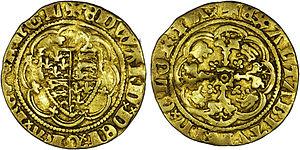
Nom de l'atelier/ville
Le siège de Calais est entrepris durant la guerre de Cent Ans, lors de la chevauchée d'Édouard III de 1346 par les Anglais en septembre 1346, une semaine après la Bataille de Crécy, et va durer onze mois.
Cet article décrit l'histoire de Calais, commune française située dans le département du Pas-de-Calais et la région Hauts-de-France. La ville actuelle de Calais est la réunion de l'ancienne ville de Saint-Pierre, cité industrielle, et du courghain, la cité de Calais originelle, cité de pêcheurs.
Édouard III d'Angleterre, né le 13 novembre 1312 au château de Windsor et mort le 21 juin 1377 au palais de Sheen, est roi d'Angleterre et seigneur d'Irlande du 25 janvier 1327 à sa mort. Il est également duc d'Aquitaine à compter du 10 septembre 1325, avant de céder ce titre à son fils aîné Édouard en 1362. Il règne pendant une période charnière, dans une Europe en crise économique et sociale qui bascule dans la guerre de Cent Ans et subit les ravages de la peste noire.
Le Calaisis est une région historique du nord de la France sous autorité anglaise depuis sa conquête, le 4 août 1347 jusqu’à sa reconquête, le 8 janvier 1558.